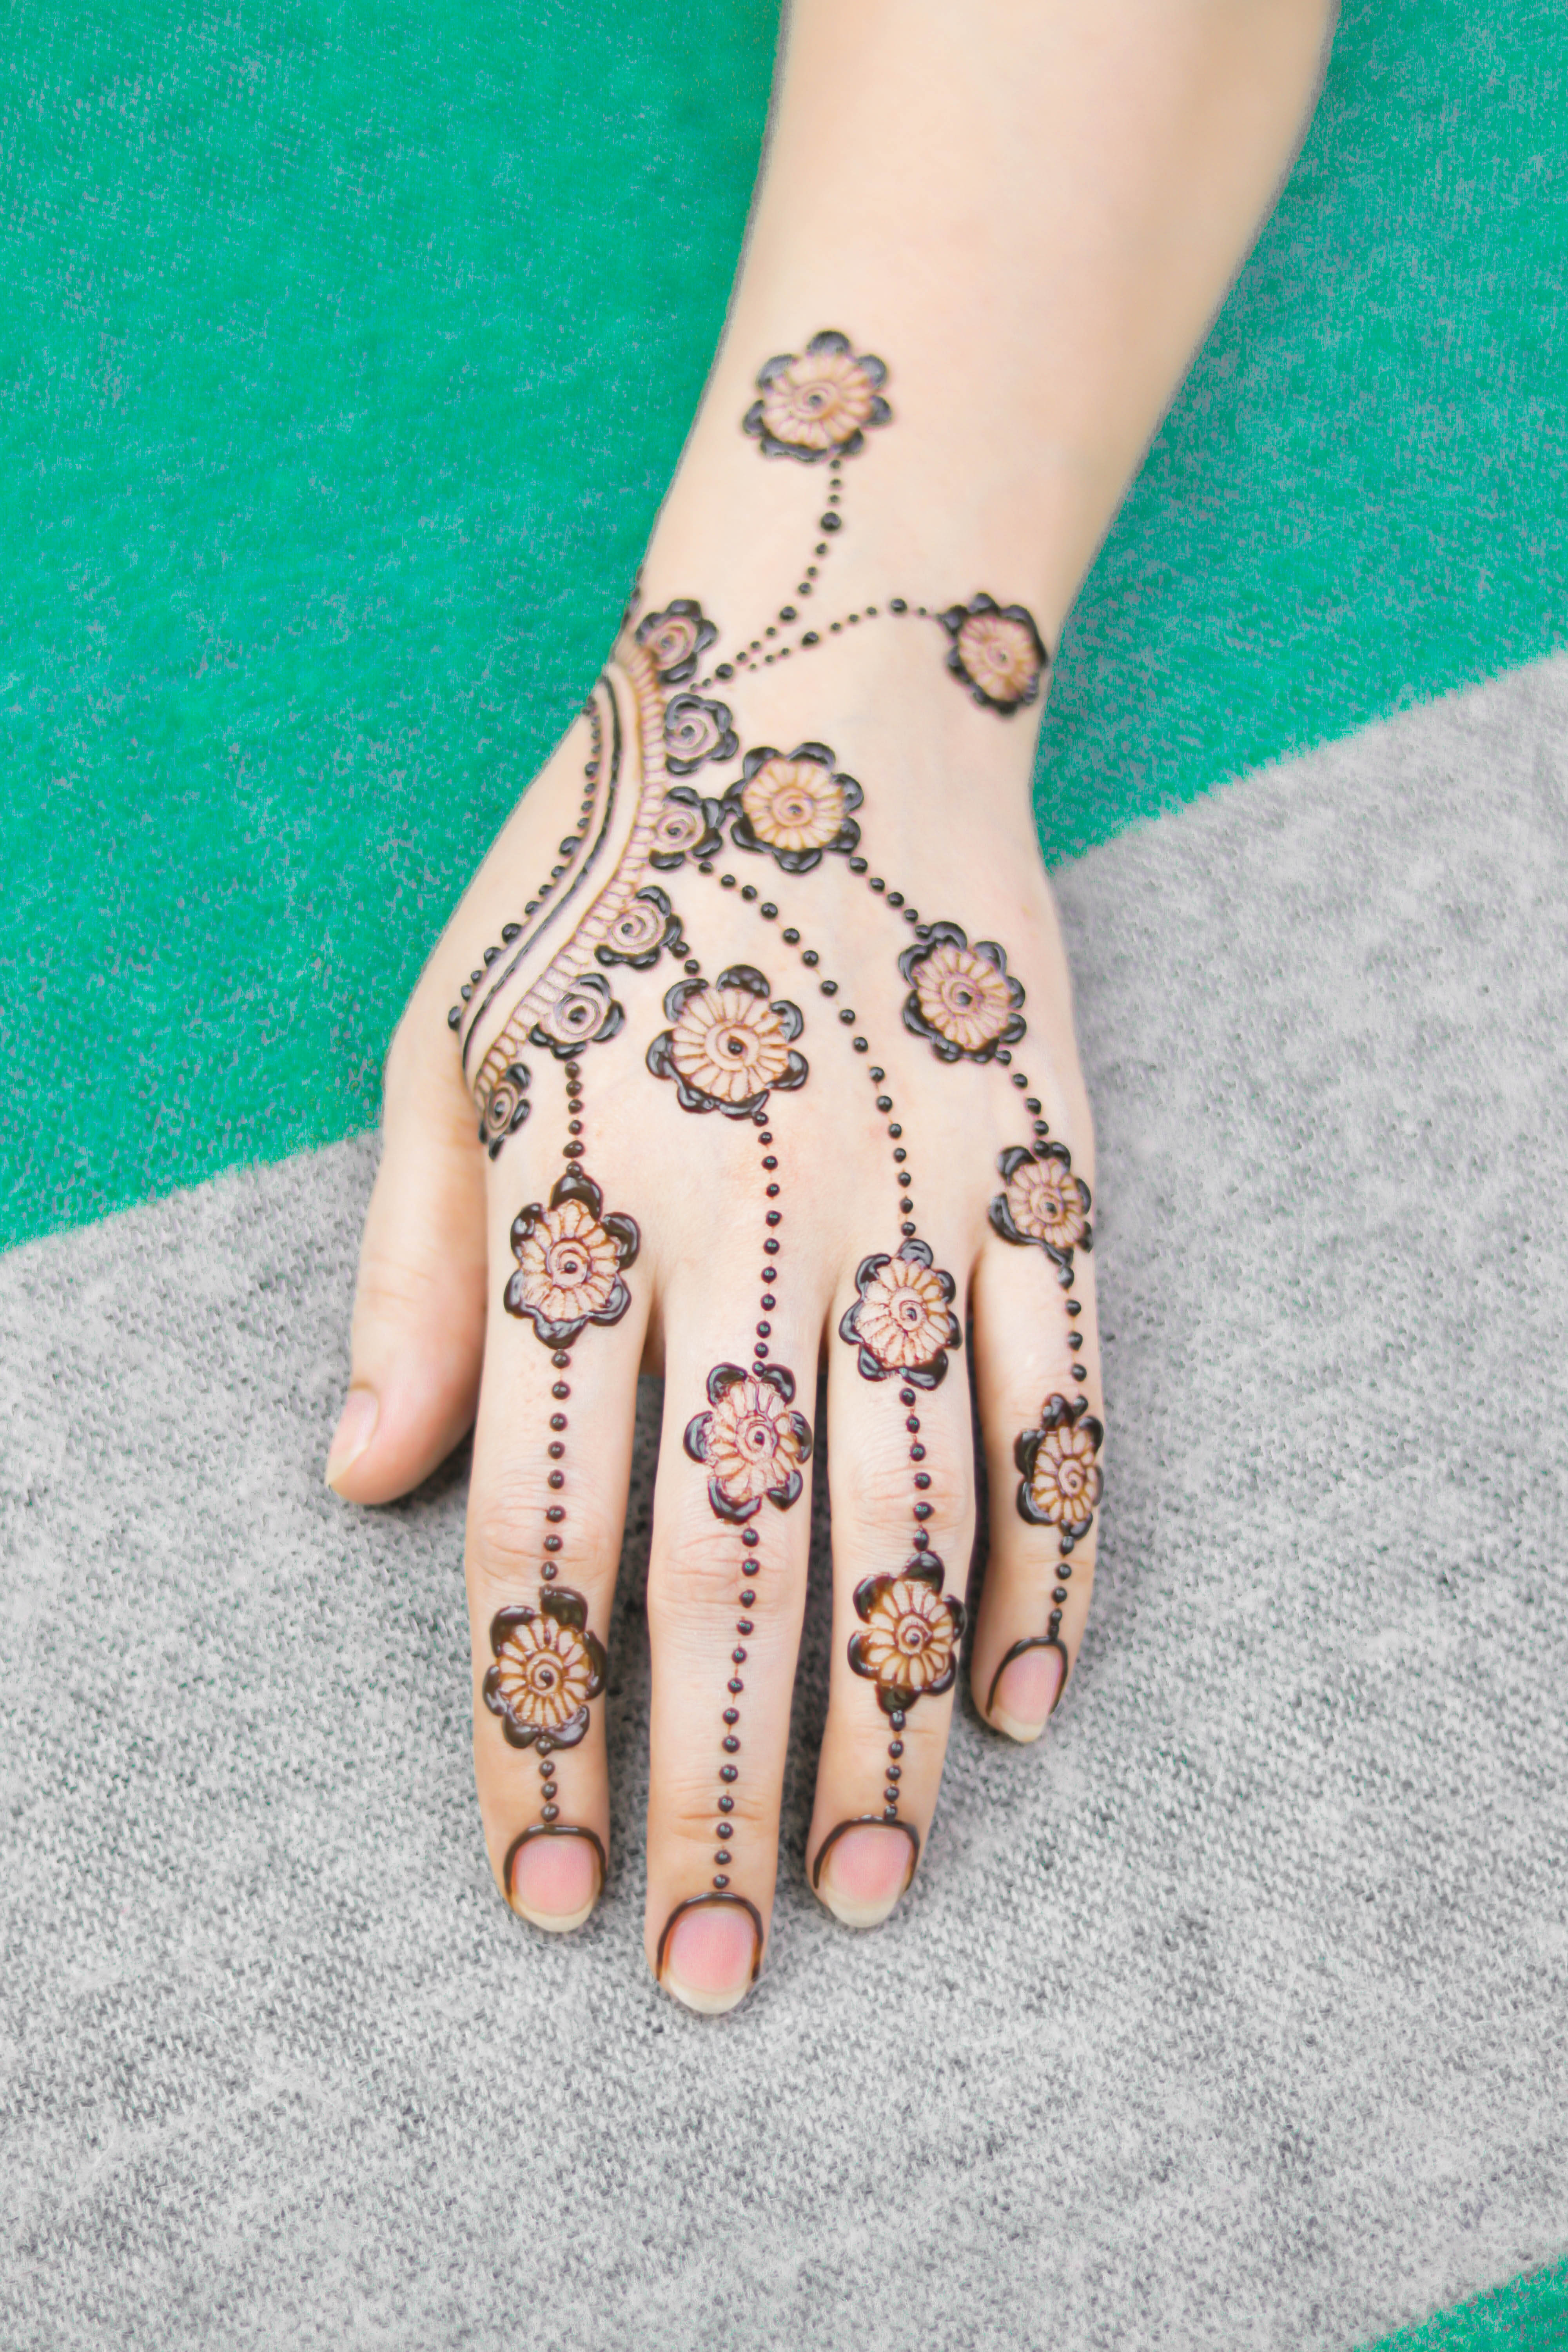
art, artist, background, beautiful, beauty, bodyart, bride, brown, ceremony, culture, decorative, design, drawing, ethnic, fashion, female, fingers, girl, hand, henna, hinduism, india, indian, marriage, mehendi, mehndi, ornament, paint, people, religion, skin, tattoo, traditional, wedding, woman, women, pattern, finger, nail, wrist, joint, ankle, peach, jewellery, fashion accessory, artwork, bandage, barefoot, flesh